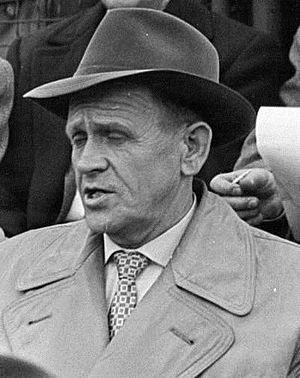
Sepp Herberger
Sepp Herberger
"Josef ""Sepp"" Herberger var en tysk fodboldspiller og træner, bedst kendt som træneren for det vesttyske landshold, der vandt guld ved VM i 1954 i Schweiz. Det var tyskernes første VM-titel, der faldt efter en særdeles overraskende finalesejr over storfavoritterne fra Ungarn.